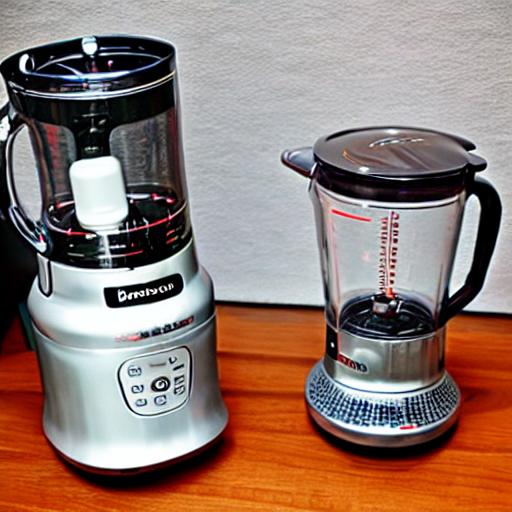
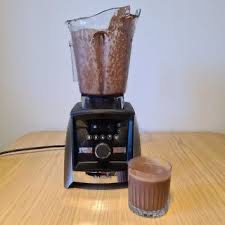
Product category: items_blender
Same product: no